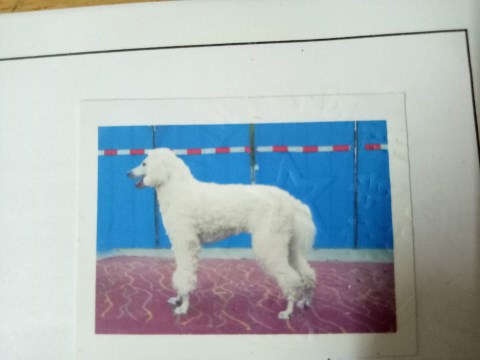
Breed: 316-n000118-standard_poodle